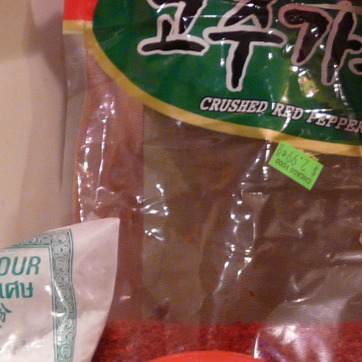
Material: plastic